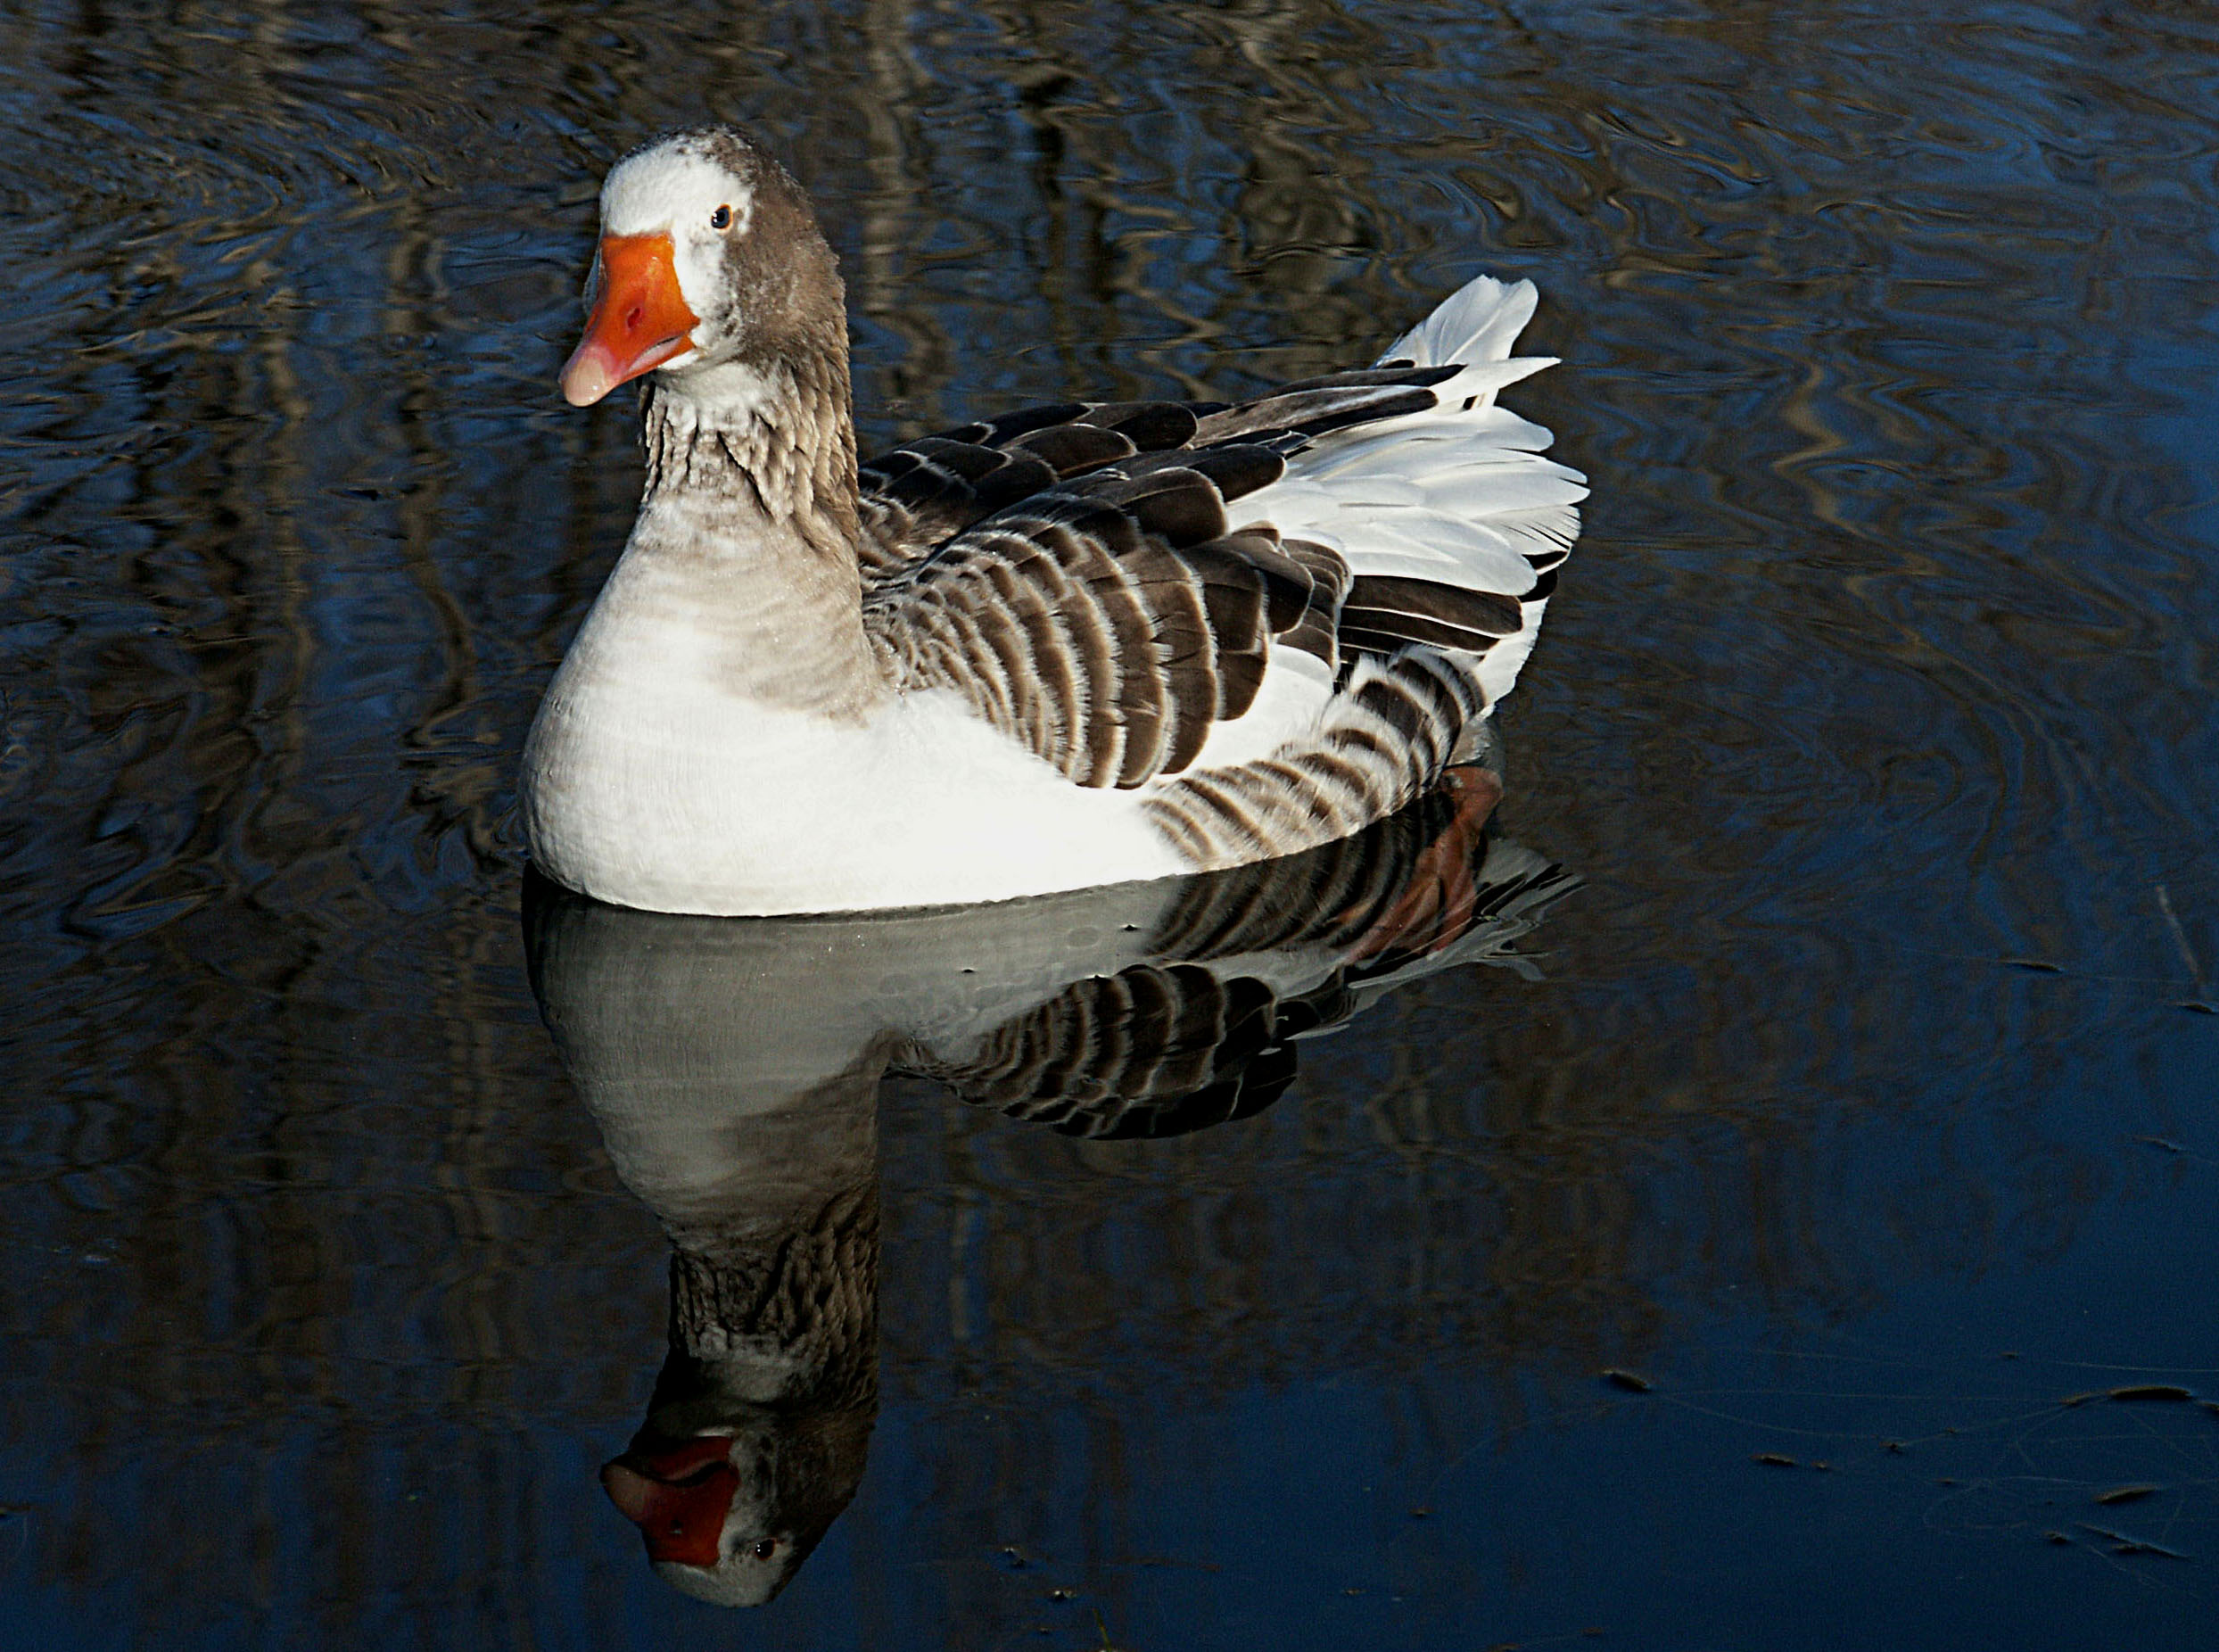
bird, wing, reflection, beak, fauna, duck, goose, geese, vertebrate, waterfowl, water bird, ducks geese and swans